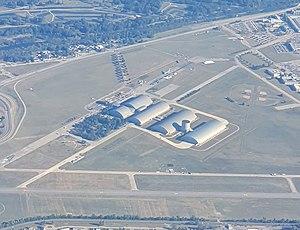
Survol du National Museum of the USAF, Dayton, OH, en 2019, après décollage de l'aéroport international de Dayton (DAY)
Le National Museum of the United States Air Force est le musée officiel de l'US Air Force. Fondé en 1923, il est situé sur la Wright-Patterson Air Force Base, à 13 km au nord-est de Dayton, dans l'état de l'Ohio. Plus de 300 avions et missiles y sont exposés, la plupart à l'intérieur de hangars. L'entrée est gratuite.
Le National Museum of the United States Air Force est le musée officiel de l'US Air Force. Fondé en 1923, il est situé sur la Wright-Patterson Air Force Base, à 13 km au nord-est de Dayton, dans l'état de l'Ohio. Plus de 300 avions et missiles y sont exposés, la plupart à l'intérieur de hangars. L'entrée est gratuite.